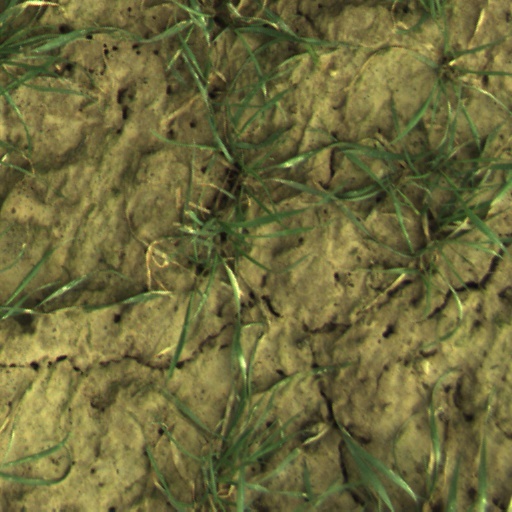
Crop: wheat